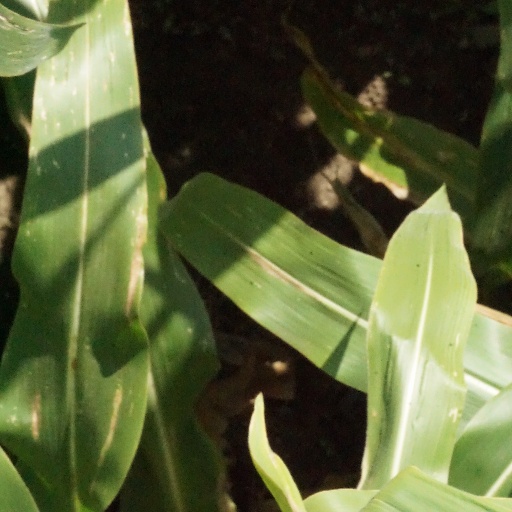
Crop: maize; corn